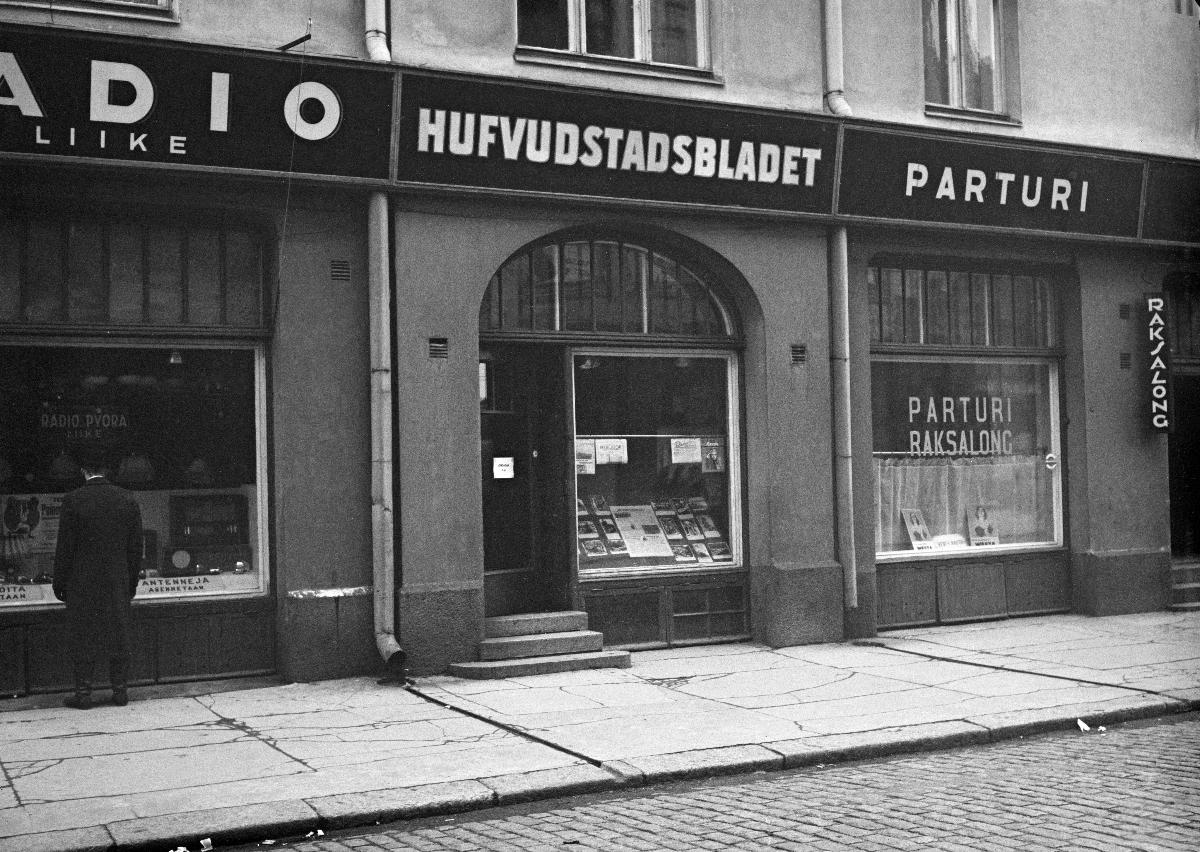
Hufvudstadsbladetin sivukonttori
Hufvudstadsbladets filial; Newspaper Hufvudstadsbladet's Branch Office
sisällön kuvaus: Sanomalehti Hufvudstadsbladetin sivukonttori Hakaniemessä, Paasivuorenkatu 1, Helsinki 1940. content description: The branch office of newspaper Hufvudstadsbladet in Hakaniemi, Paasivuorenkatu 1, Helsinki 1940. innehållsbeskrivning: Hufvudstadsbladets filial i Hagnäs, Paasivuorigatan 1, Helsingfors 1940.
Kuvaaja: Sundström, Hugo, kuvaaja
Vuosi: 1940
Paikka: Suomi, Uusimaa, Helsinki
Aiheet: sanomalehdet; rakennukset; ulkokuva; HBL; konttorit; newspapers; buildings; finnish-swedish; office buildings; architecture; side branches; dagstidningar; byggnader; kontorshus; tidningshus; filialer